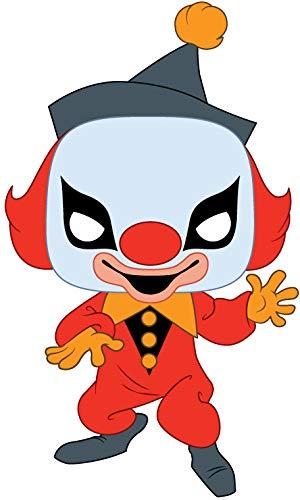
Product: Funko Pop! Animation: Scooby Doo - Clown
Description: From Scooby Doo, clown, as a stylized POP vinyl from Funko.
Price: $9.26
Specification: ProductDimensions:2.5x2.5x3.8inches|ItemWeight:8ounces|ShippingWeight:8ounces(Viewshippingratesandpolicies)|ASIN:B07MZPS56H|Itemmodelnumber:39953|Manufacturerrecommendedage:6yearsandup